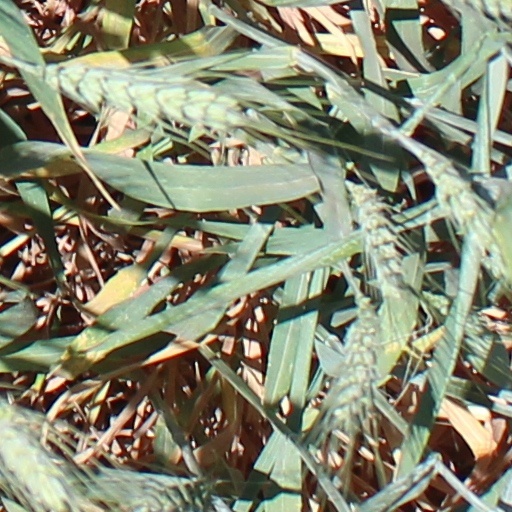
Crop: wheat